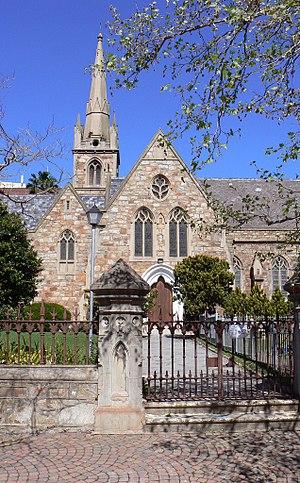
L'Afrique du Sud, en forme longue la république d'Afrique du Sud, est un pays situé à l'extrémité australe du continent africain. Sa capitale administrative est Pretoria. Il est frontalier à l'ouest-nord-ouest avec la Namibie, au nord et au nord-nord-est avec le Botswana, au nord-est avec le Zimbabwe, et à l'est-nord-est avec le Mozambique et l'Eswatini. Le Lesotho est pour sa part un État enclavé dans le territoire sud-africain.